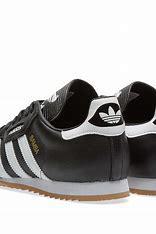
Brand: Adidas
Model: Samba